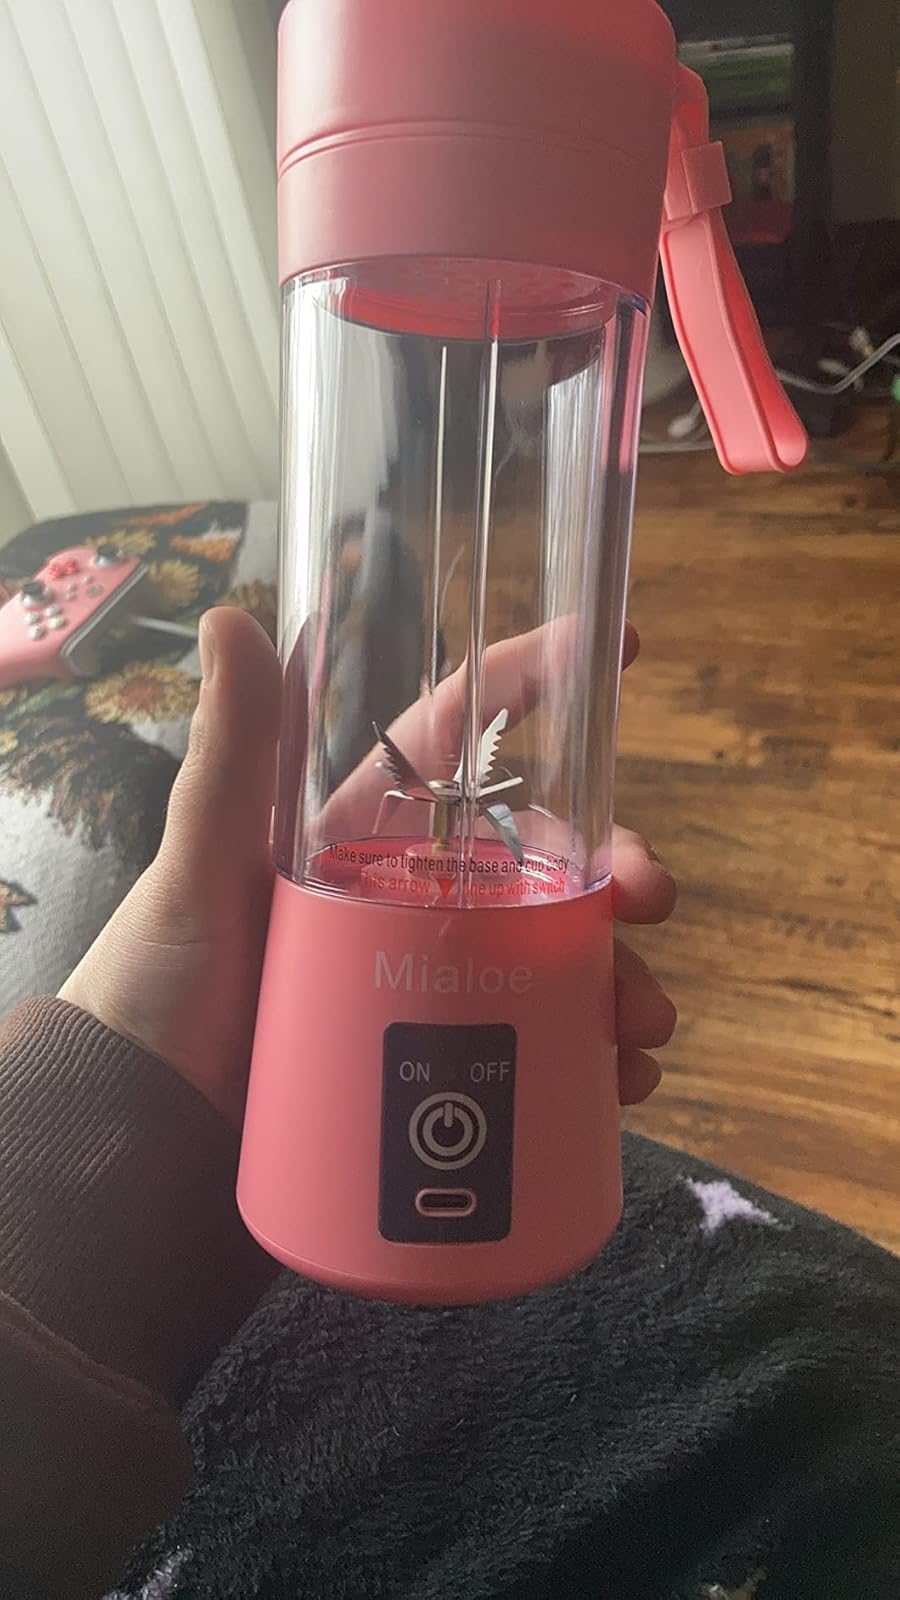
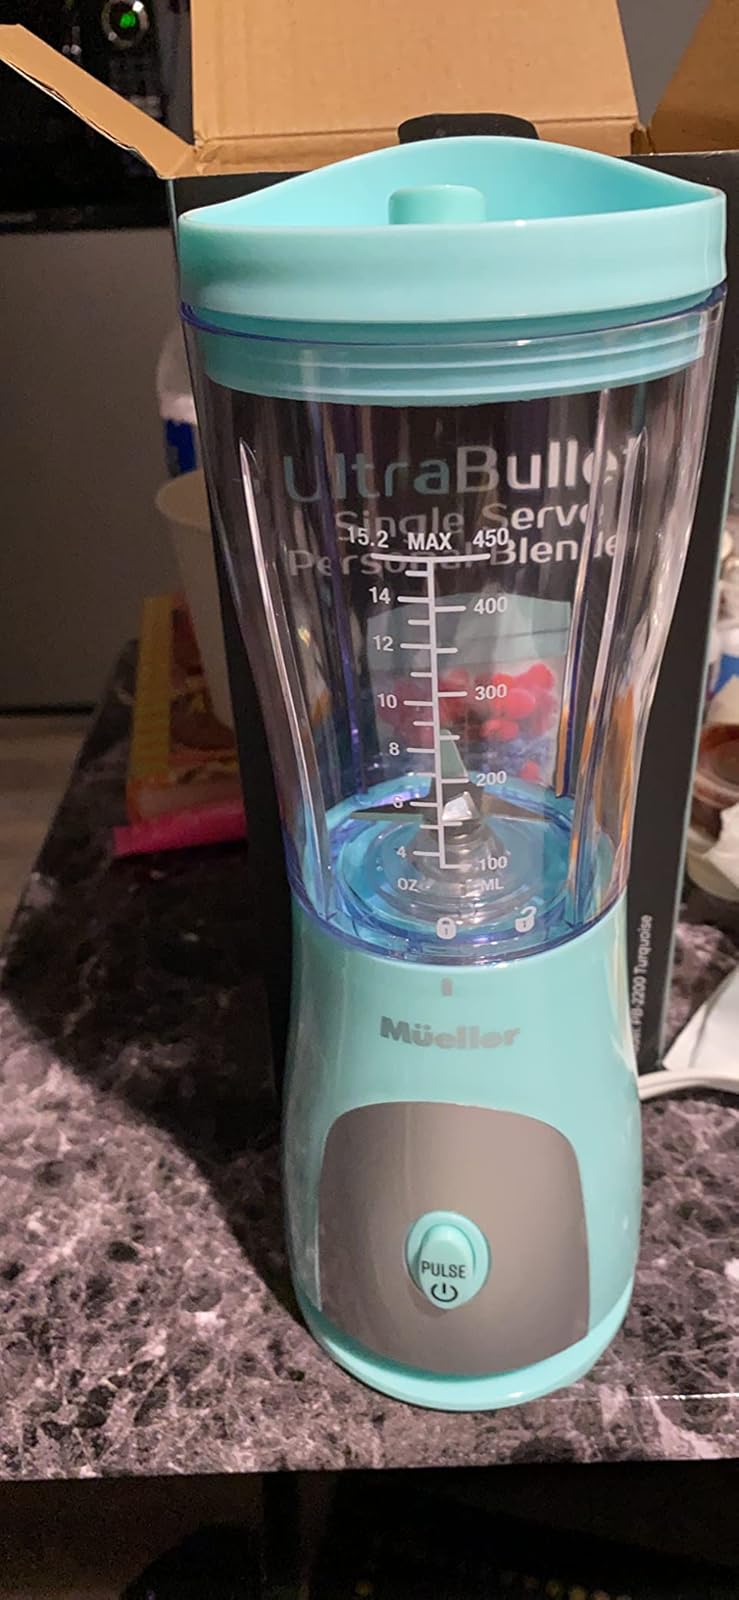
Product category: items_blender
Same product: no